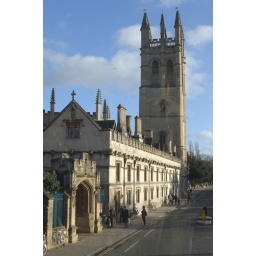
You can see a slight reflection in the glass of the bus window.